Jules Guesde

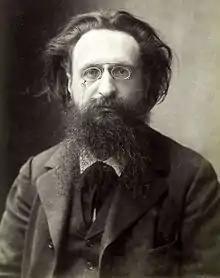

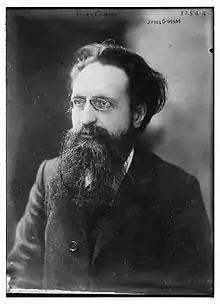
Jules Guesde in 1915

Jules Bazile, known as Jules Guesde (11 November 1845 – 28 July 1922) was a French socialist journalist and politician. For a period he was editor of the socialist newspaper "La Petite République".